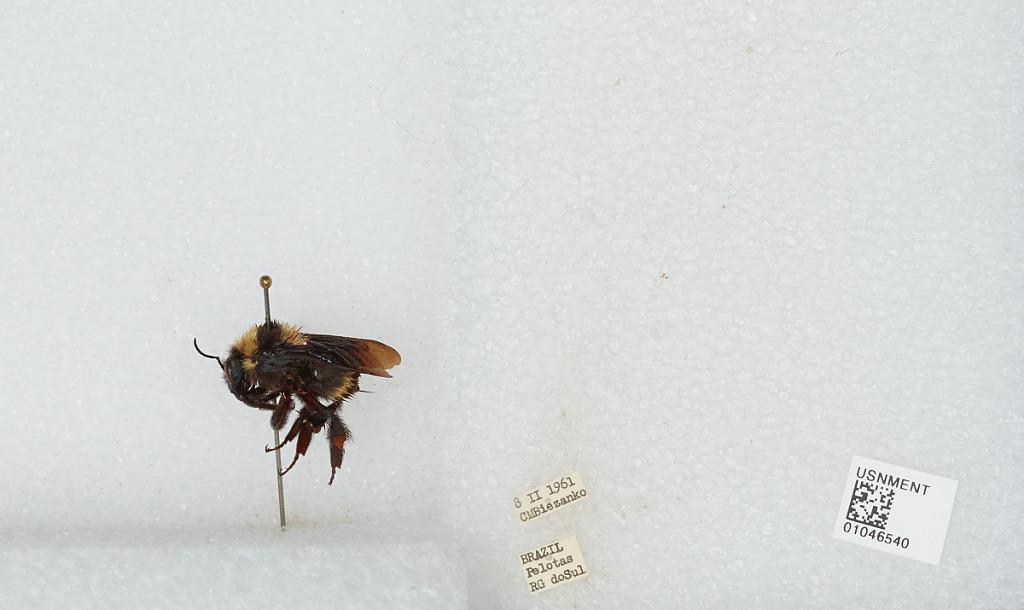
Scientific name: Bombus sp.
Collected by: C. Biezanko
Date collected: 1961-2-8
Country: Brazil
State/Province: Rio Grande do Sul
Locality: Pelotas